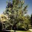
Label: maple_tree